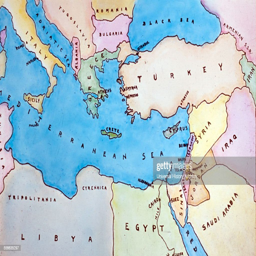
map and surrounding countries dated